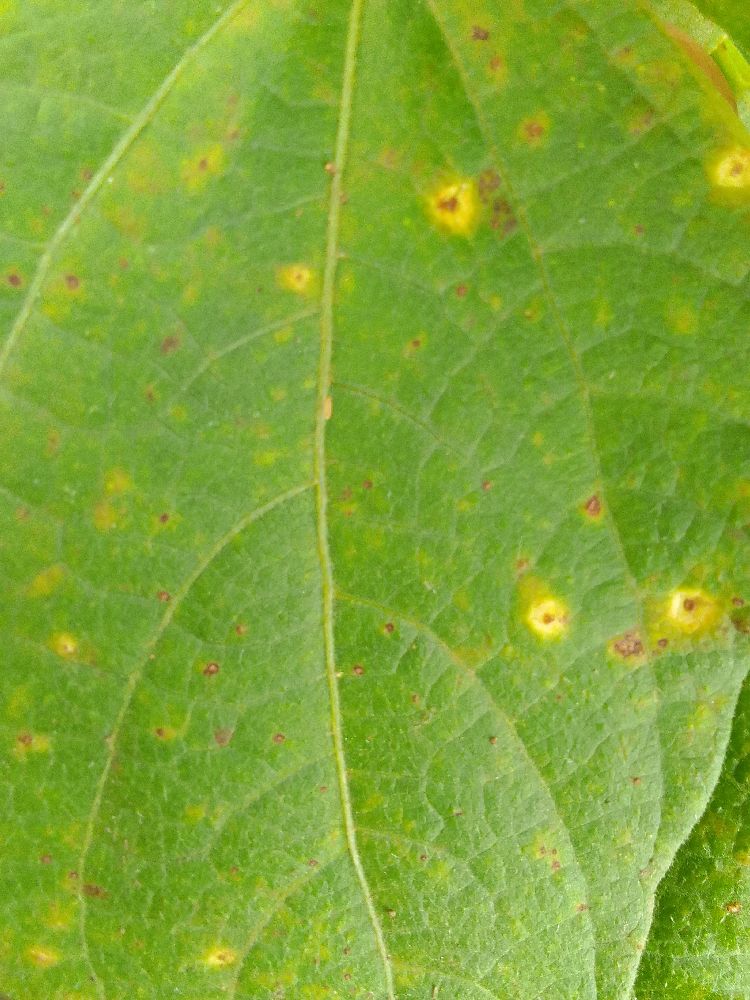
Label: rust